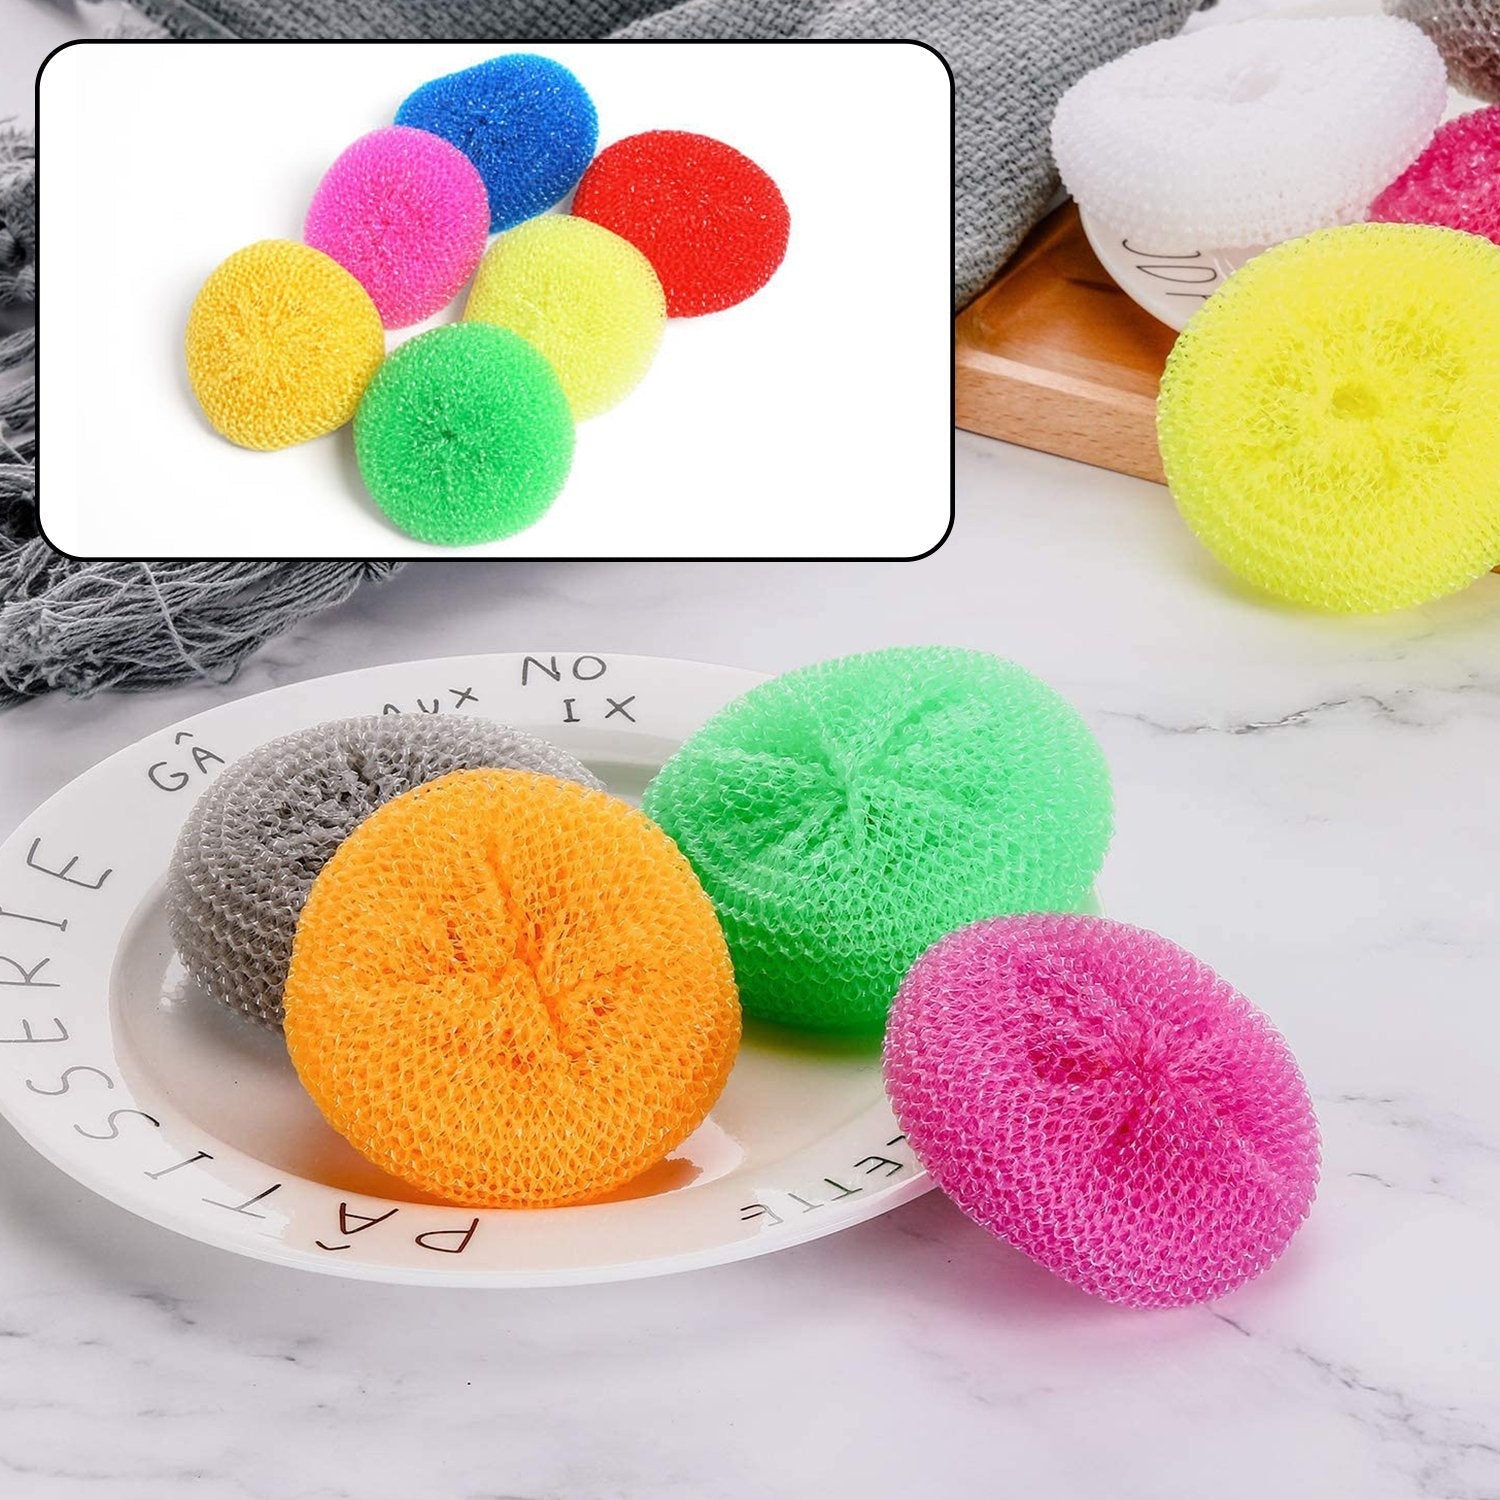
Plastic Scrubber Round Nylon Scrubbers (Pack of 6)
Cleaning Multi-use Scrubber Sponges for Kitchen, Dishes, Bathroom, Car Wash - 6 pieces These kitchen scrubbers are widely used to clean kitchen utensils, household accessories, tiles, wash basins and various other allied accessories. Features: Offer high efficiency. Wear and tear resistant. Long lasting. Premium quality foams and sponge. Water absorbent Durable quality Unmatched quality. Removes dirt effectively The main purpose of a sponge is to clean dirt and remove debris from your dishes. This sponge can clean caked on food from dishes, pans, and utensils. But it can also be used to scrub stovetops, barbeque grills, kitchen tiles, etc. It can also be used for car washing, bathroom utilities scrubbing, cleaning refrigerators and to remove soap. Our sponge will make your daily cleaning tasks a whole lot easier and you will not have to worry about dirt staying on the place No Scratch Although our sponge provides a powerful scrub, it does not leave a scratch on the surface. The material of the scrub is soft and made so that it could be used on any surface. For sensitive surfaces, you do not have to buy a separate sponge. This one will do just fine, without destroying the surface even a speck. Being made of soft material, however, does not mean it cannot handle tough surfaces. It can clean them both alike without an issue. Easy cleaning and drying The sponge itself is easily cleanable and then dries up in a matter of minutes. To clean the sponge, just pour whatever cleaning detergent you are using and rub it onto itself. After rubbing it thoroughly, just go through with the water and let it air dry. It will be good as new.
Category: Home & Garden > Household Supplies > Household Cleaning Supplies > Sponges & Scouring Pads